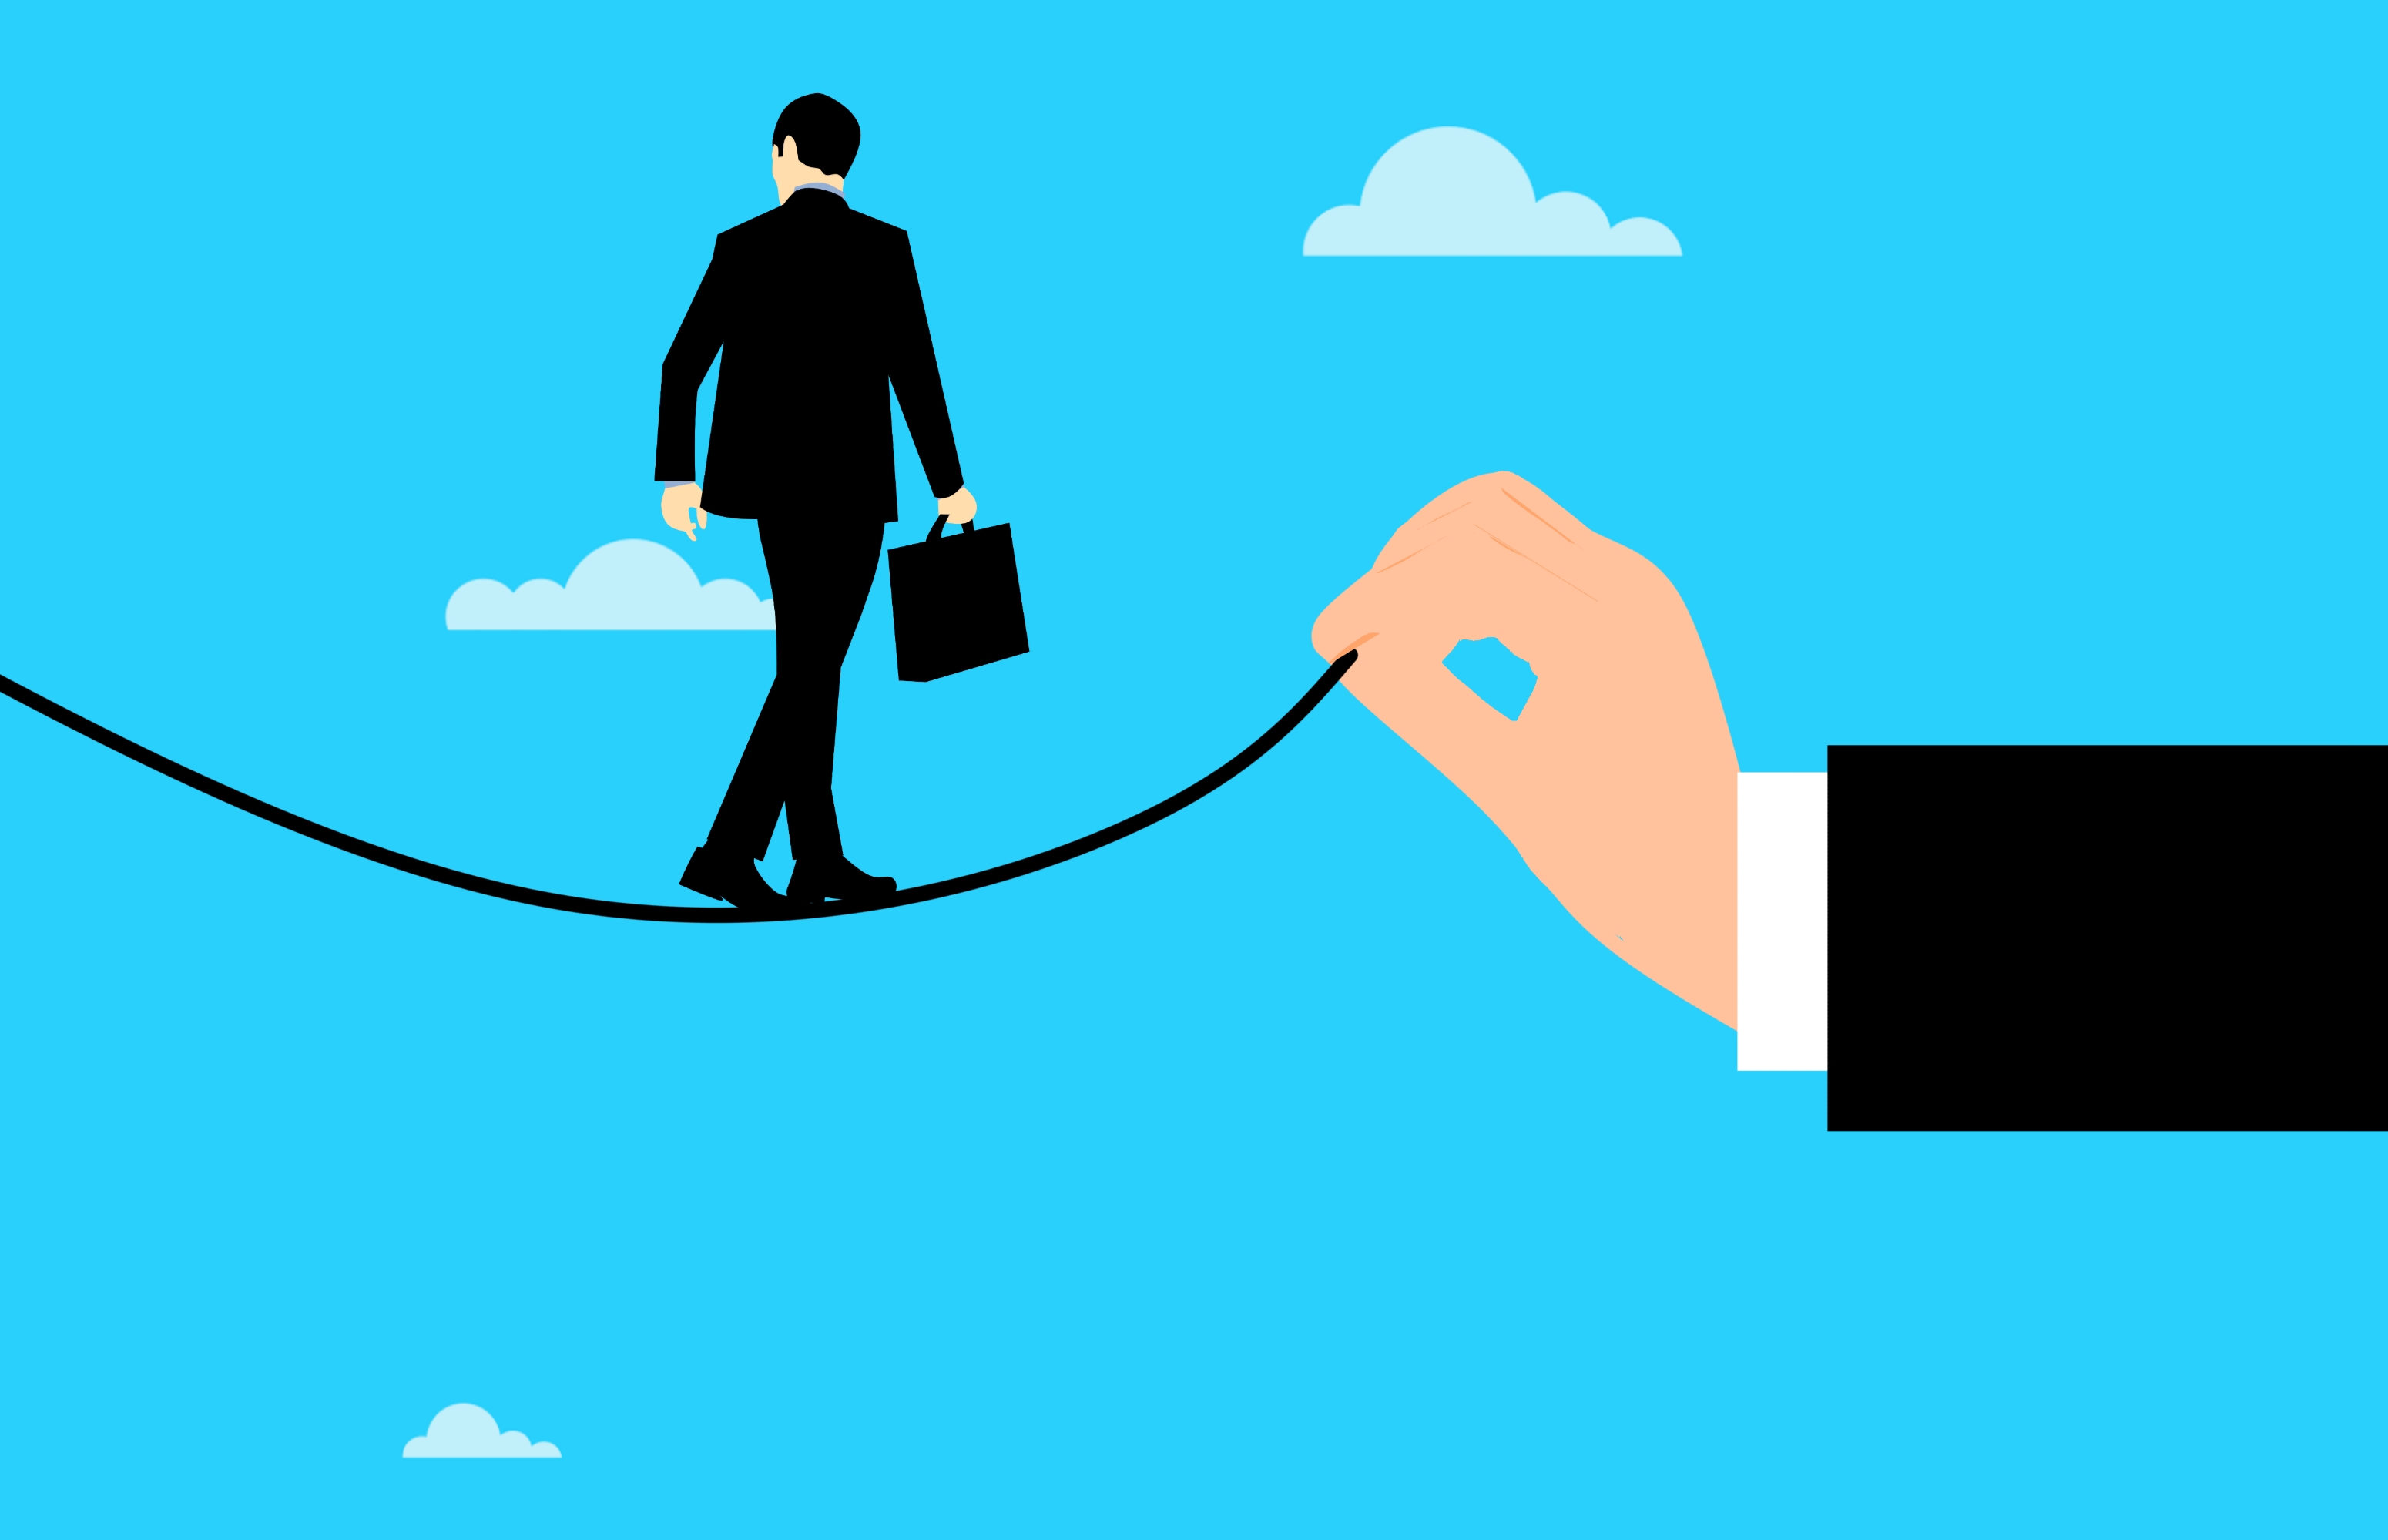
risk, balance, tightrope, business, man, circus, person, security, walk, businessman, rope, insurance, wire, acrobat, height, insecure, acrobatic, briefcase, above, danger, high, male, line, fall, insure, People in nature, blue, aqua, azure, illustration, conversation, recruiter, gesture, graphic design, businessperson, art